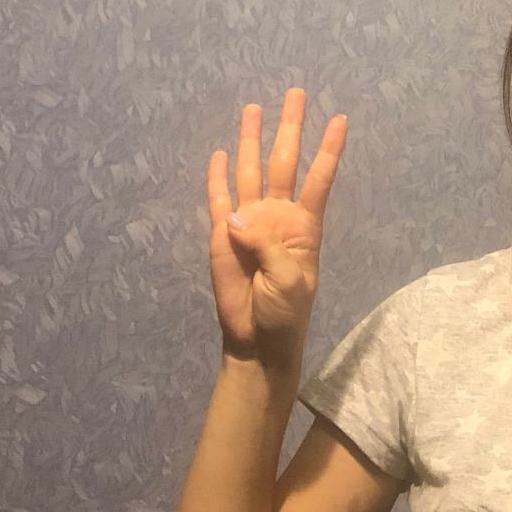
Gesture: four